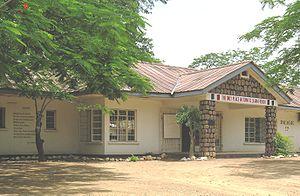
Alliance française de Kano (Nigeria) avec ""Identité"" et ""Image
Sam Cambio est un reporter et écrivain français né en 1946 à Marseille.